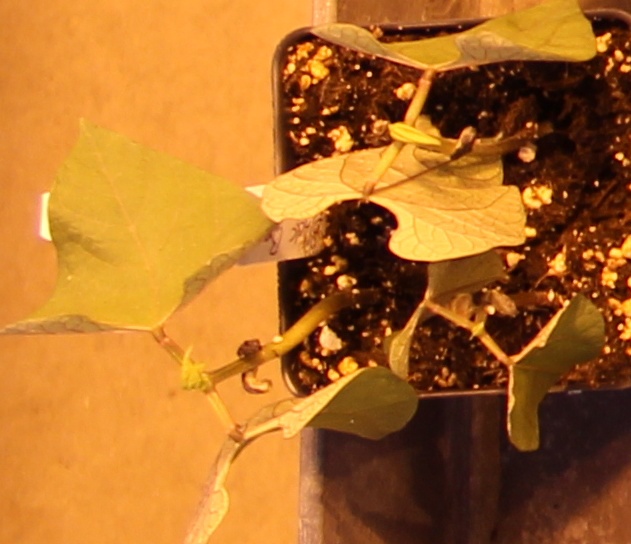
Label: Blackbean